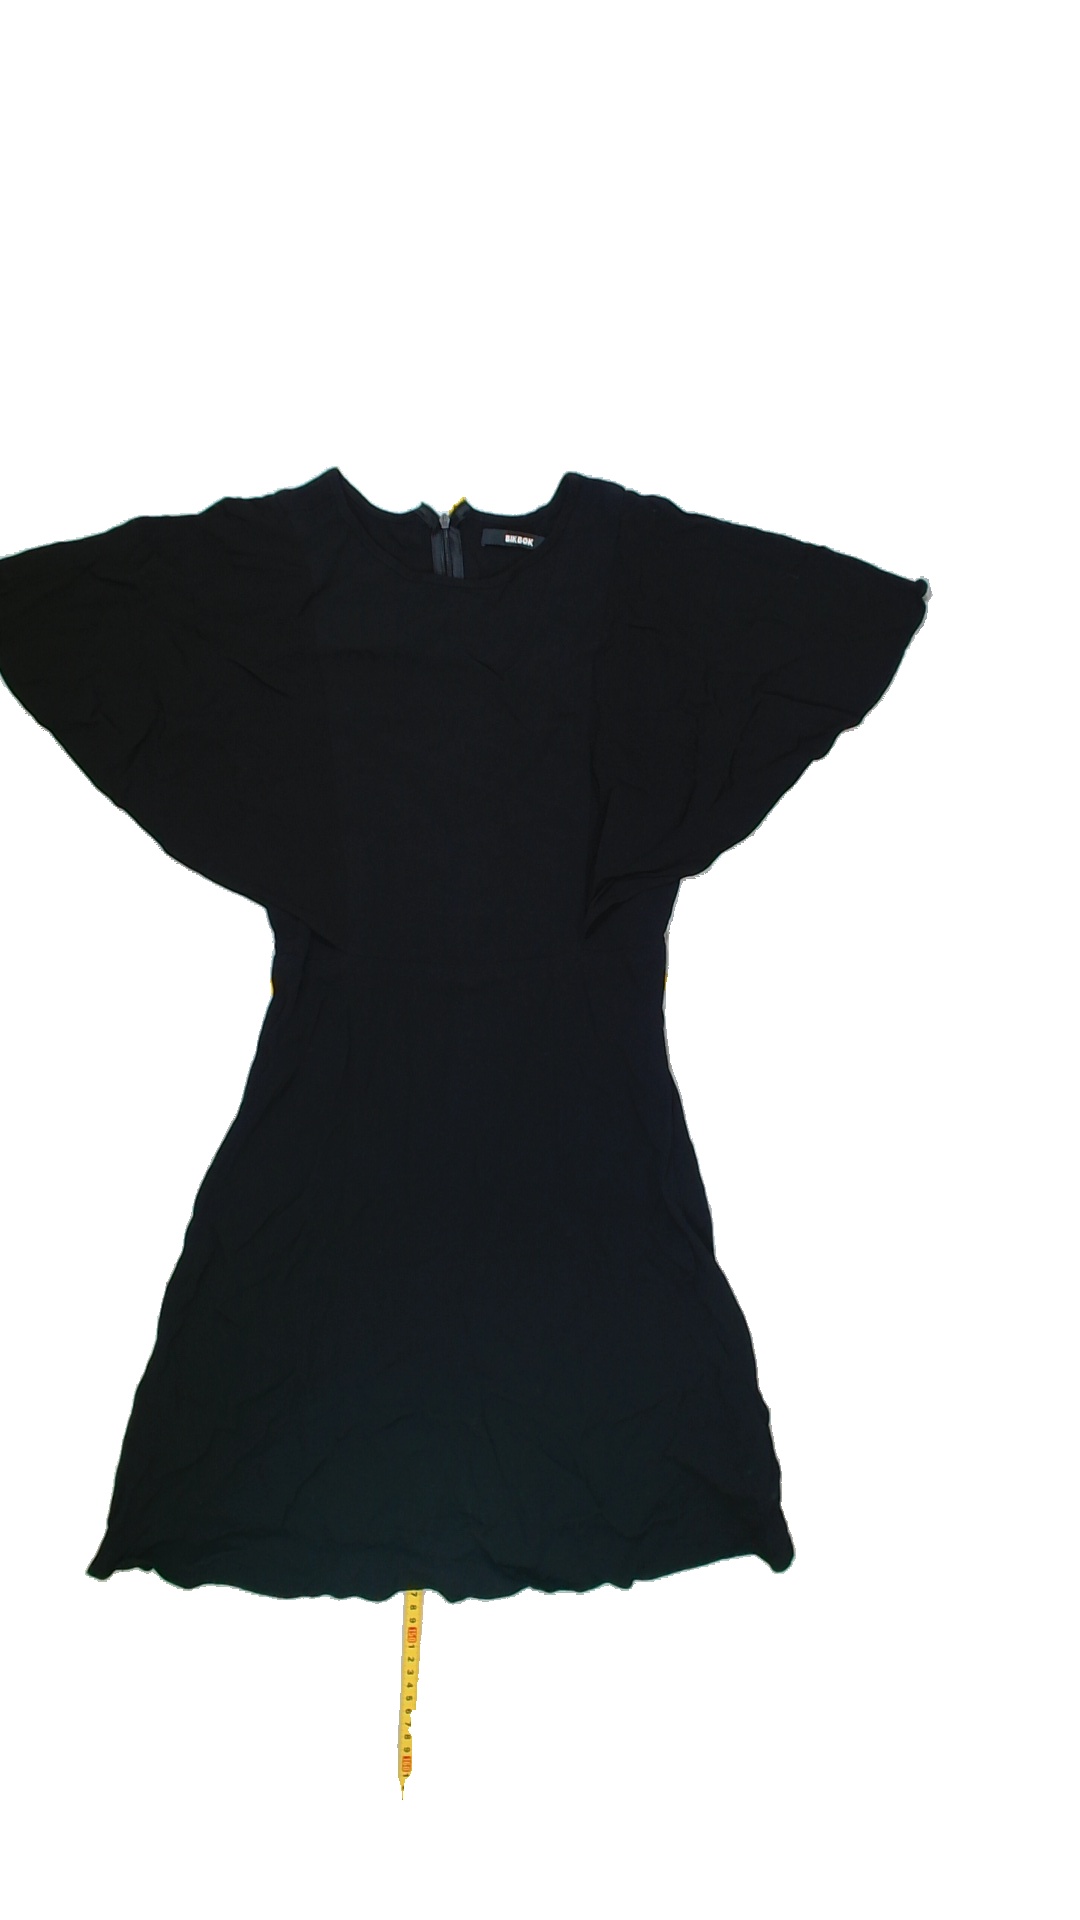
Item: Dress (Ladies)
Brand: Bikbok
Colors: Black
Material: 100%viscose
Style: No trend
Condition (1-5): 5
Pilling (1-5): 5
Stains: No
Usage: Reuse
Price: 50-100